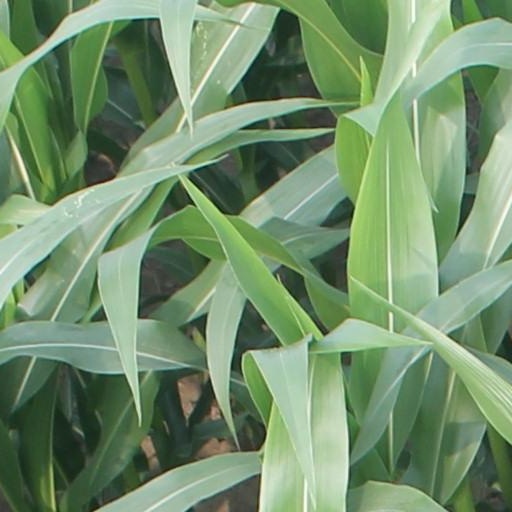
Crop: maize; corn